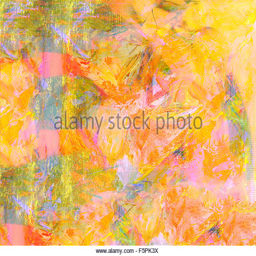
image of a mixed media painting on board